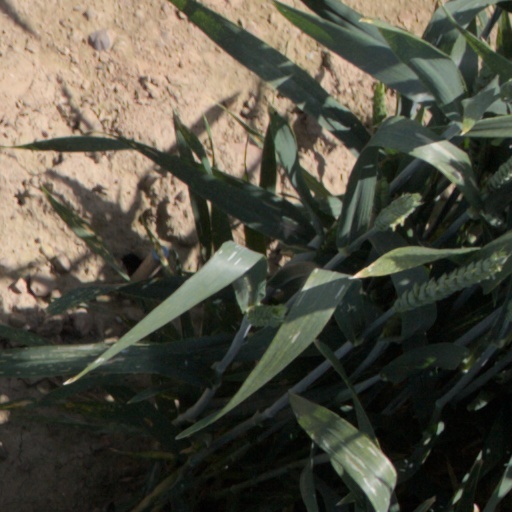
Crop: wheat